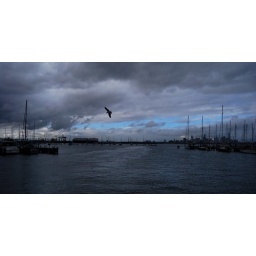
The lonely bird flying in the rainy and cloudy sunset in William Tow, in the far-right background is the Melbourne CBD.